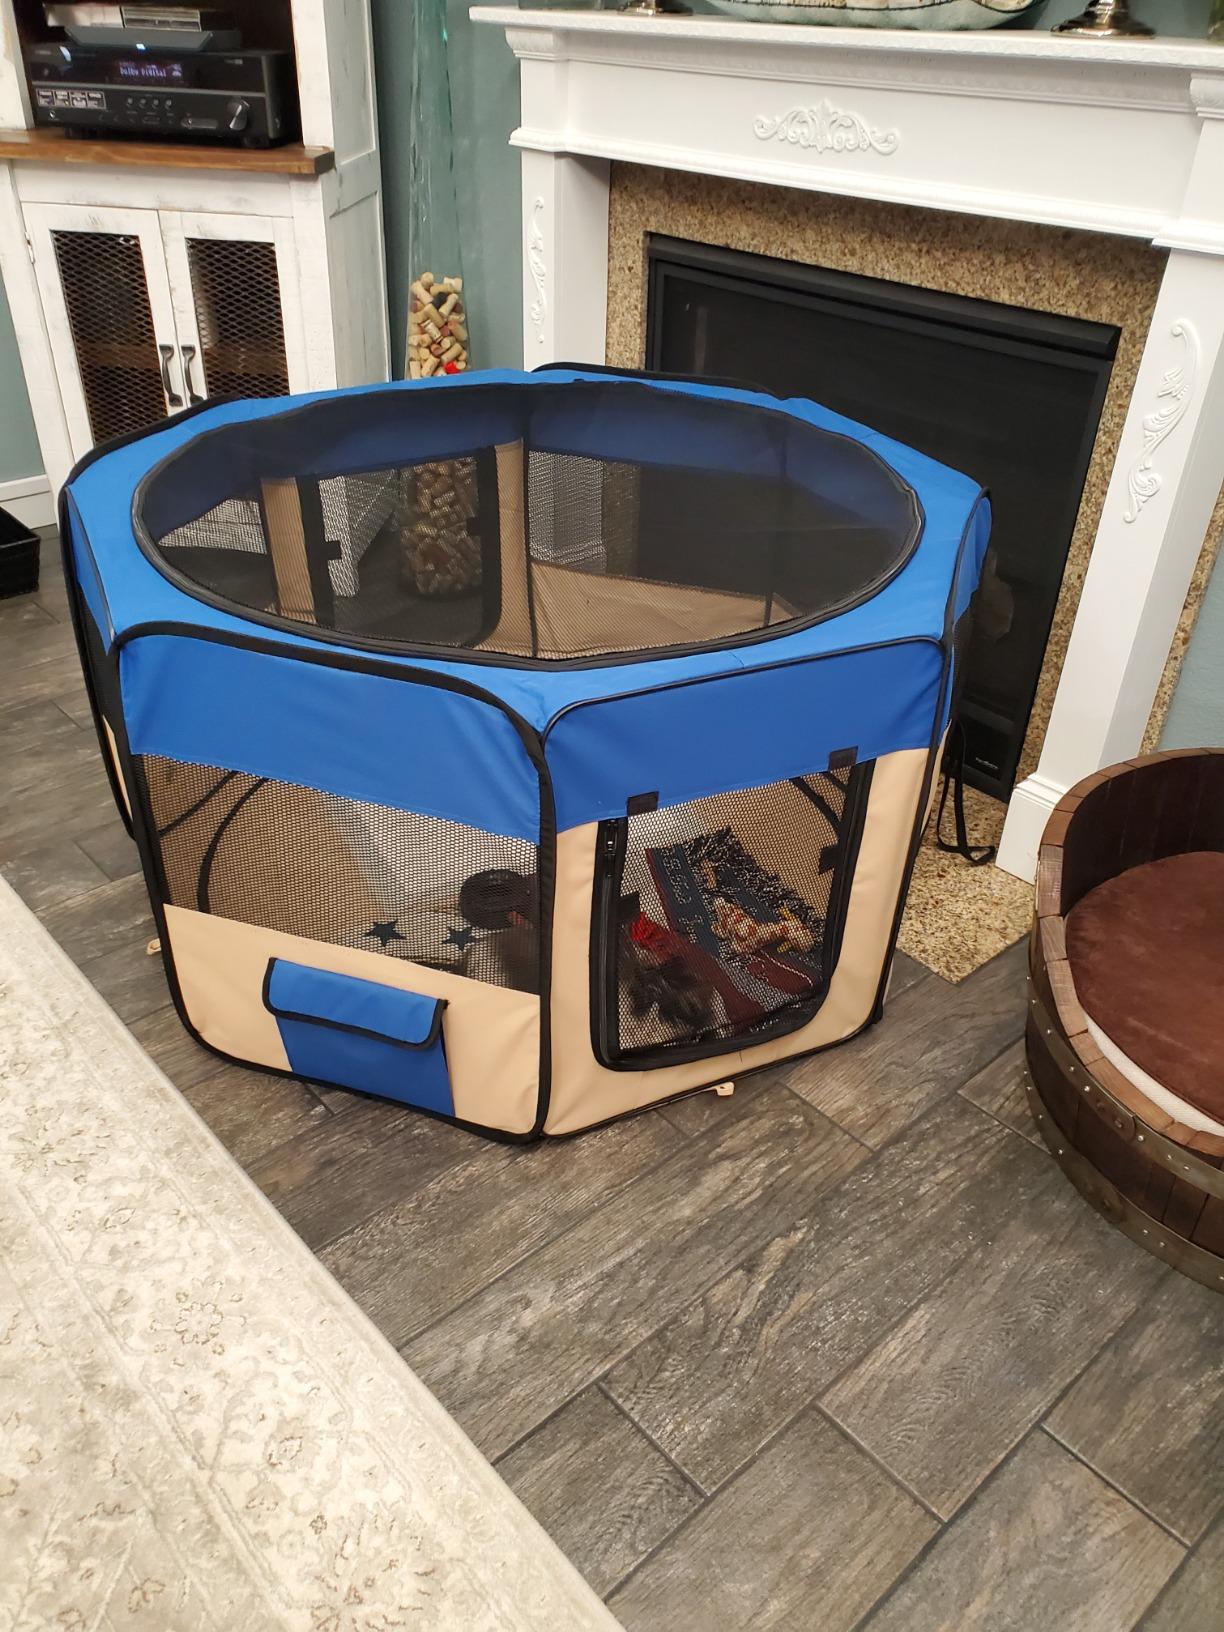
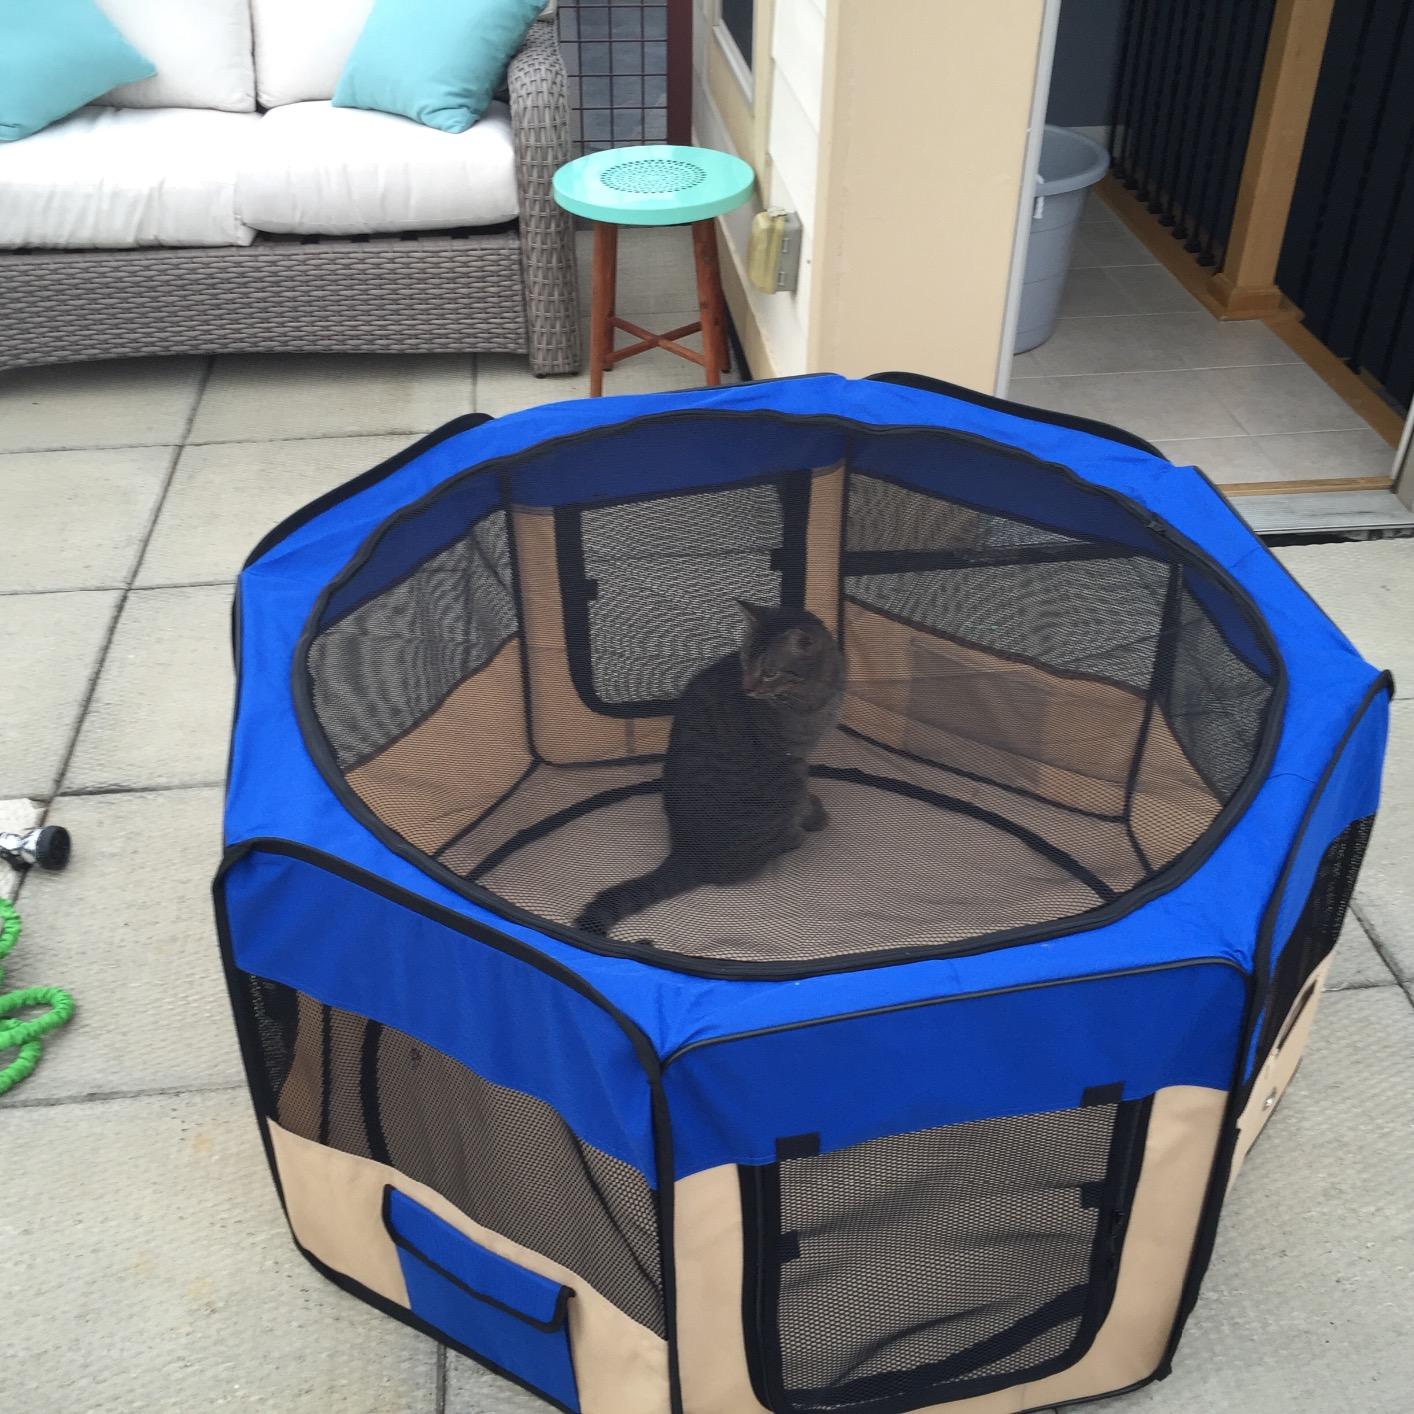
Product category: items_kennel
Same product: yes